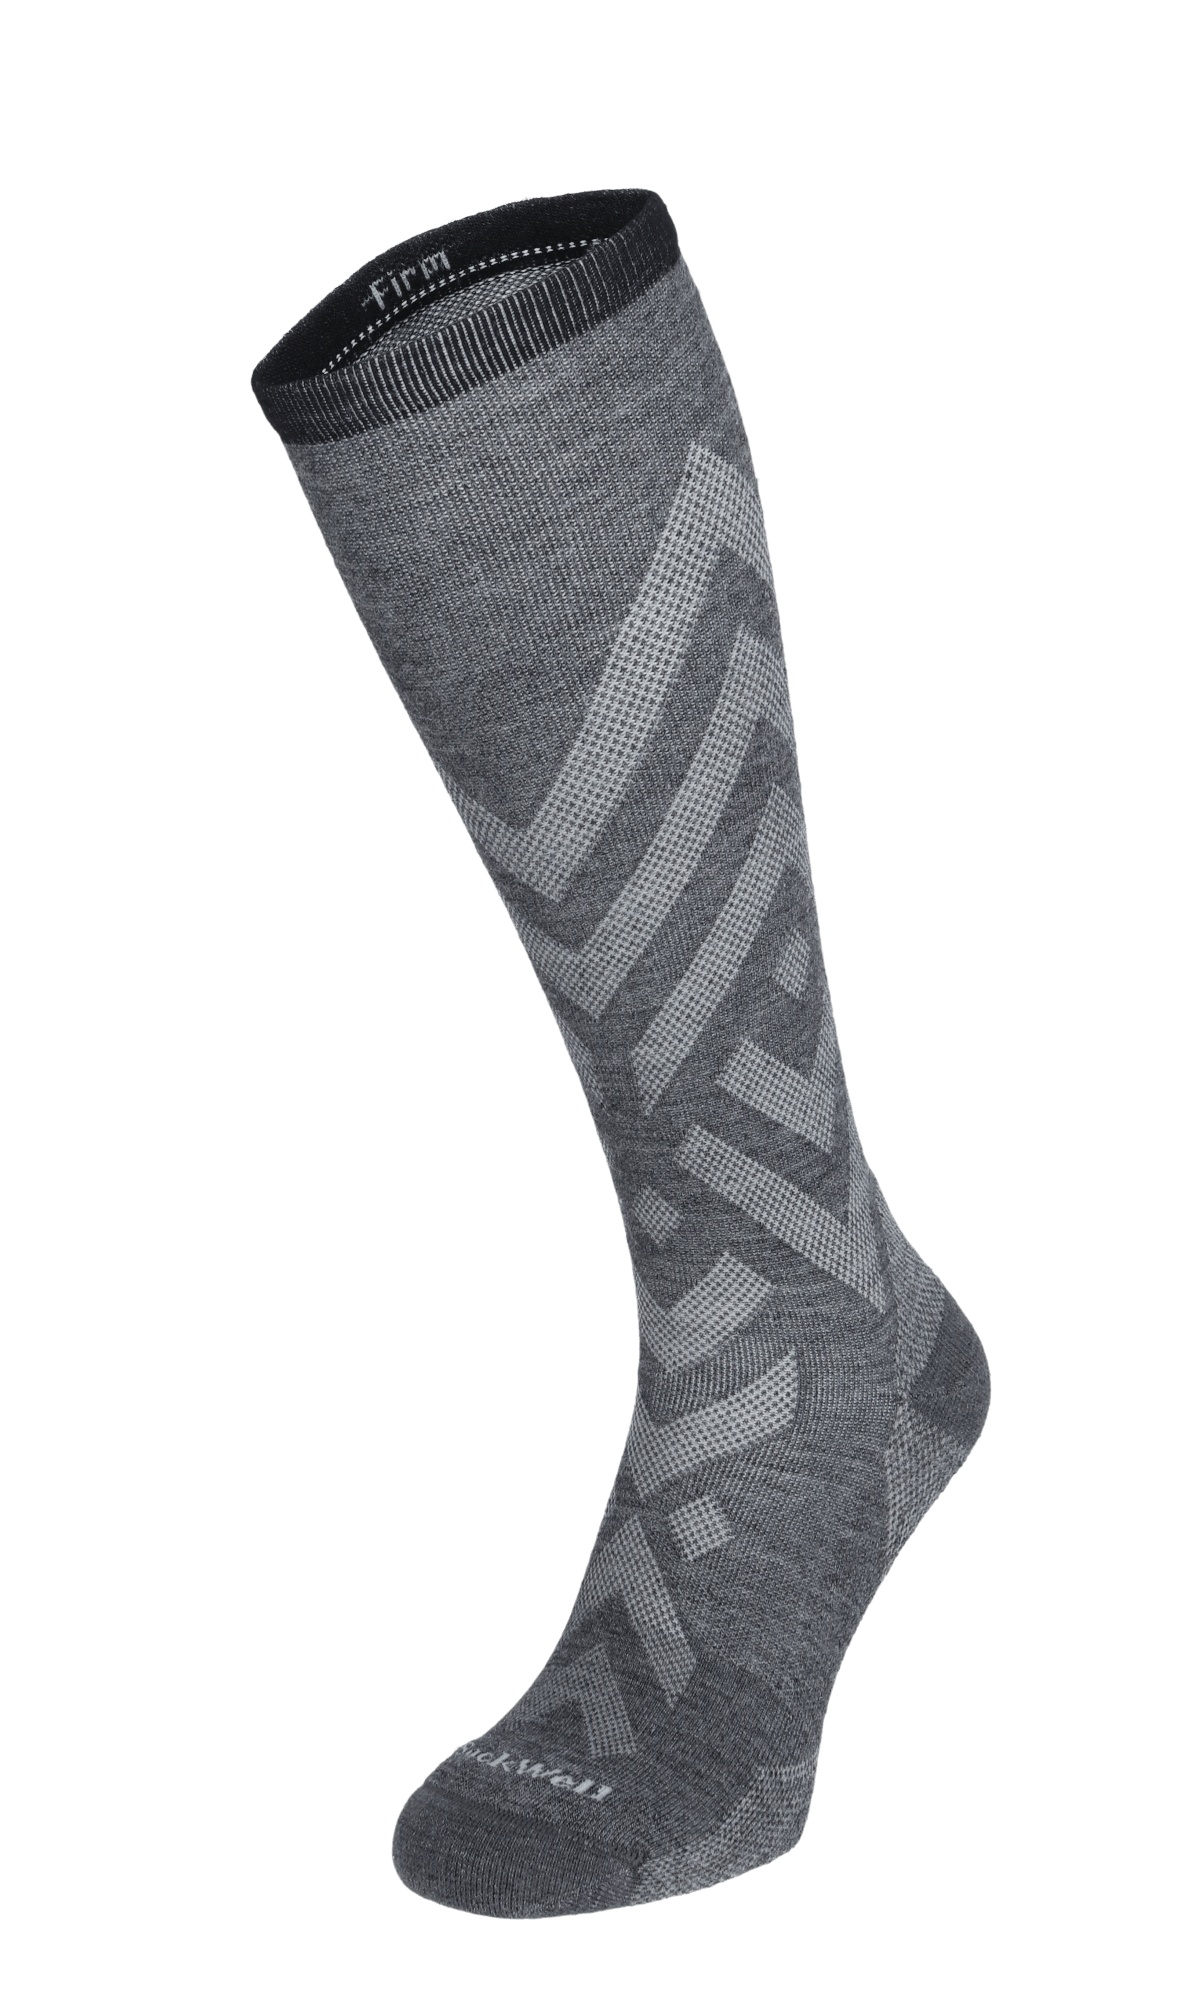
Surge Herren Kompressionsstrümpfe 20-30 mmHg Charcoal
Sockwell Mit Merinowolle und Bambus
Brand: Sockwell
Category: Apparel & Accessories > Clothing > Socks > Heel Socks